Seppuku

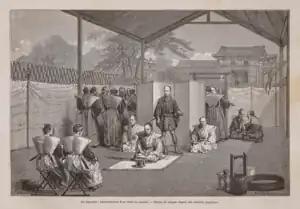
Illustration titled "Harakiri: Condemnation of a nobleman to suicide"; drawing by L. Crépon adapted from a Japanese painting, 1867

During the Meiji Restoration, the Tokugawa shogun's aide performed seppuku: